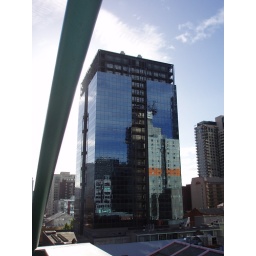
The same tower I noticed in the cab, seen here from the hotel roof in all its monolithic glory.